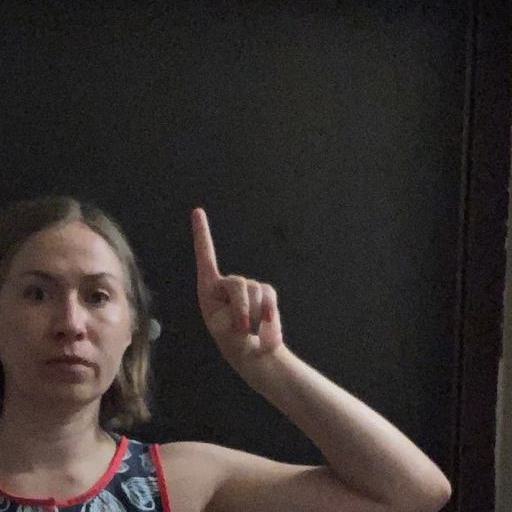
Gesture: one